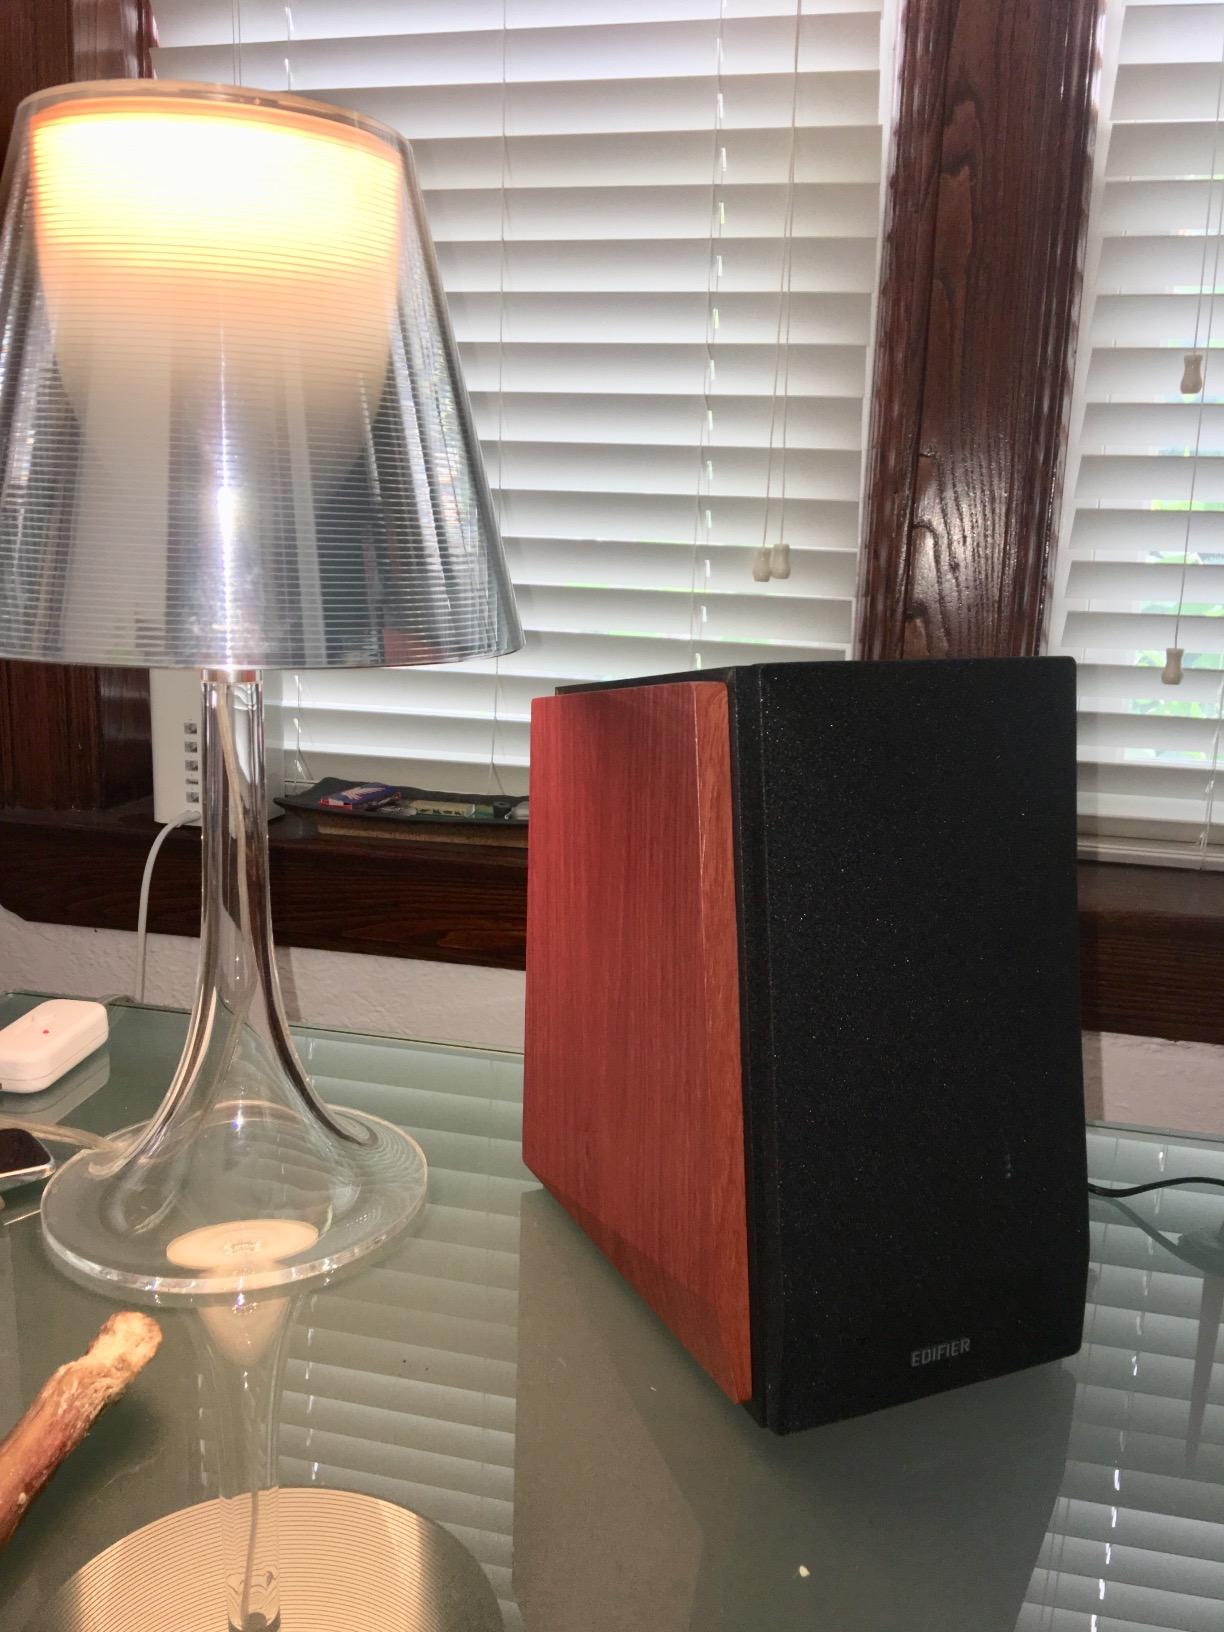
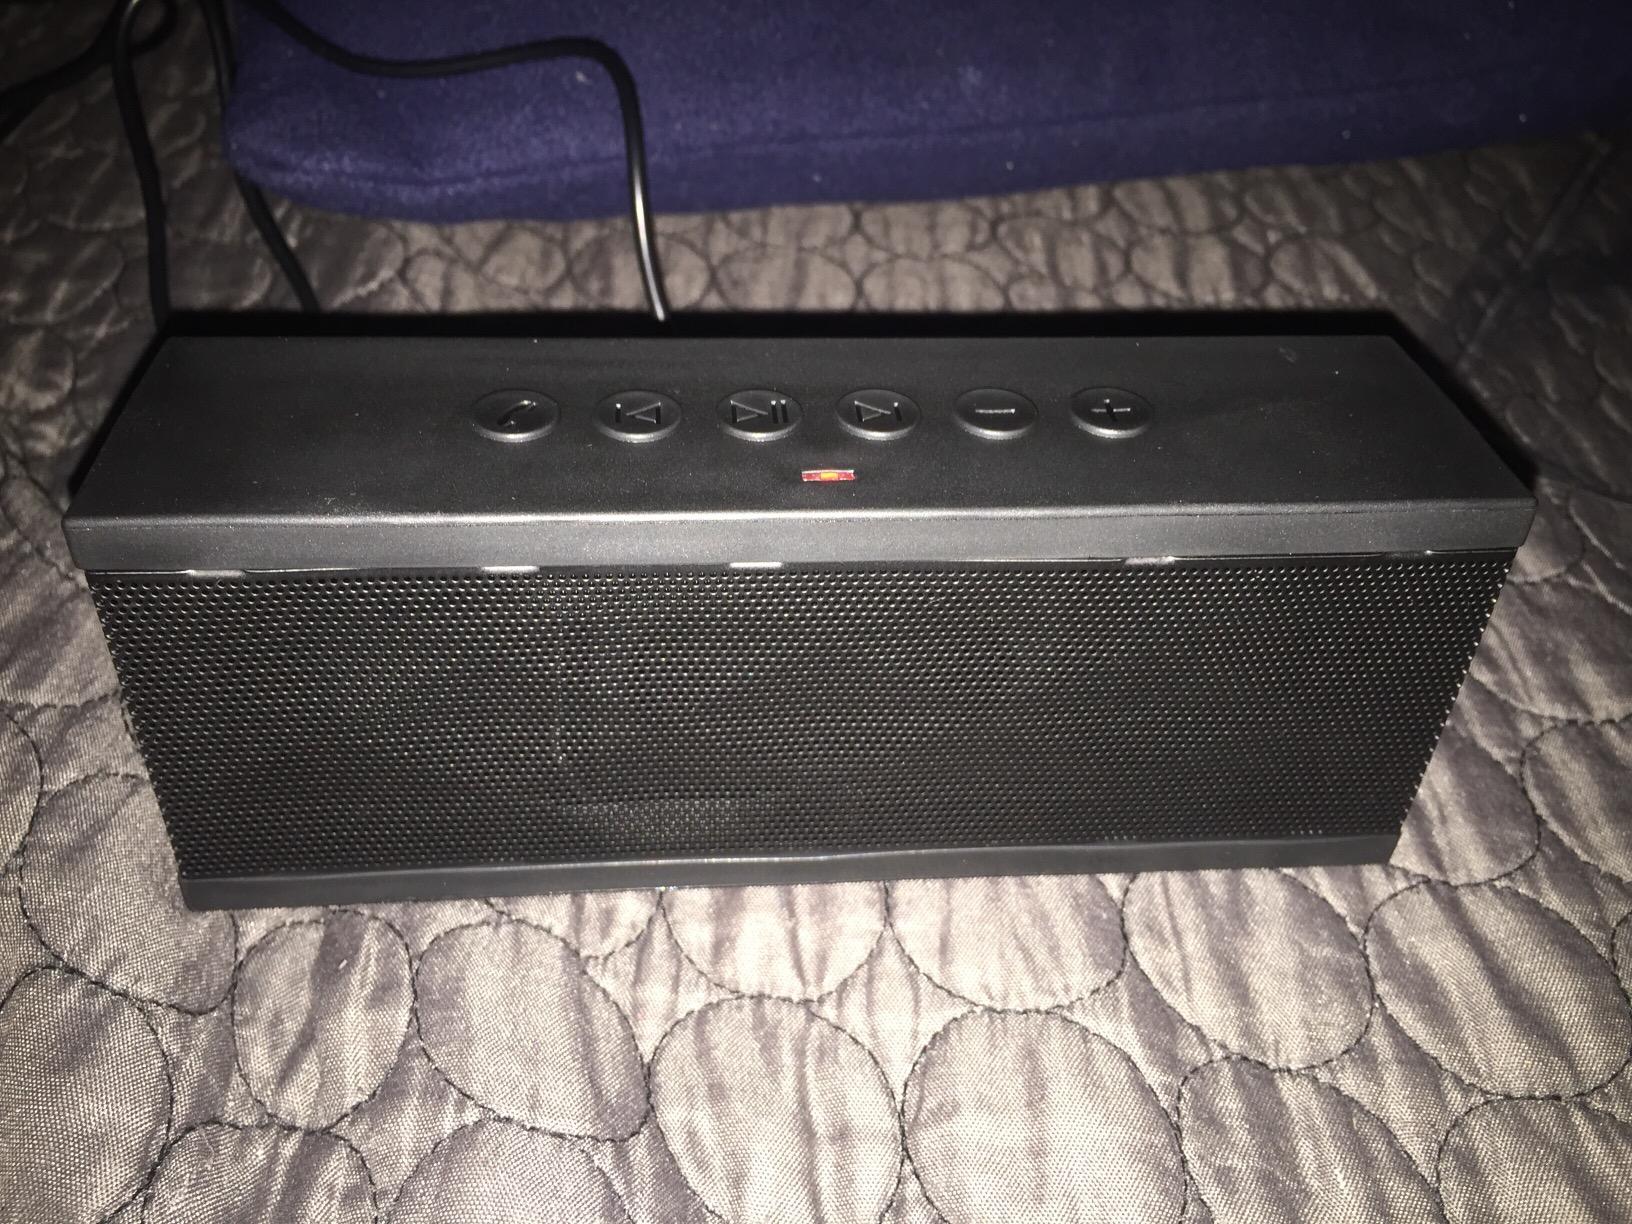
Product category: speaker
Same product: no